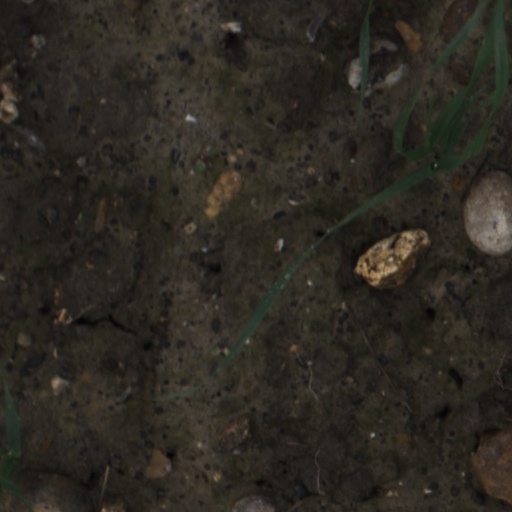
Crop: wheat